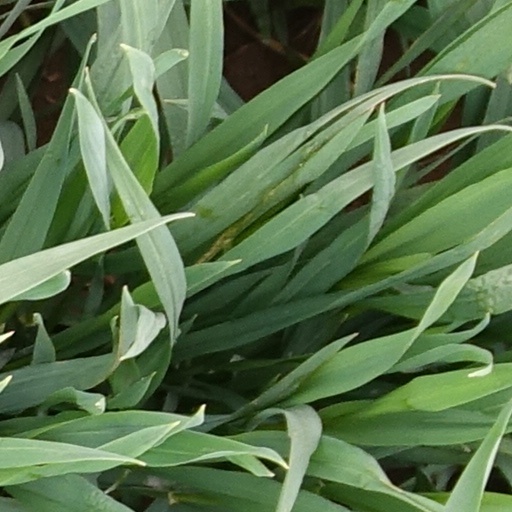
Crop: wheat